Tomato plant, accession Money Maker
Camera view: vertical (180 deg); turntable rotation: 240 degrees
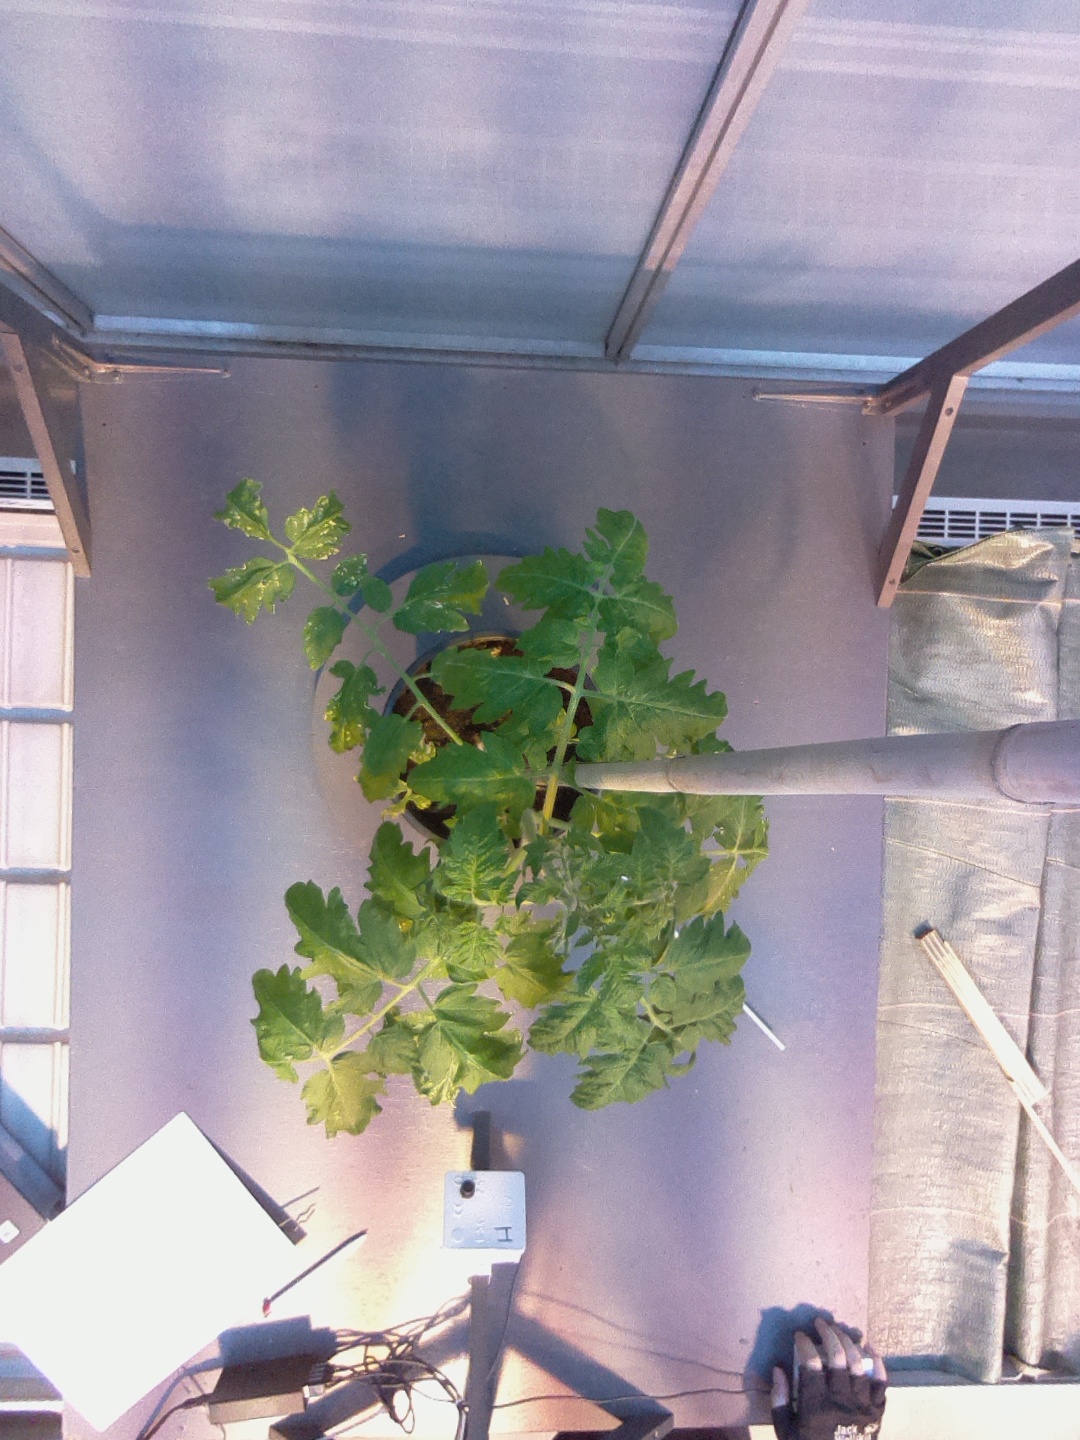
BBCH growth stage 53: 3 inflorescences visible